John James Fraser

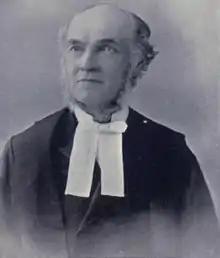
Justice John James Fraser

John James Fraser (August 1, 1829 – November 24, 1896) was a New Brunswick (Canada) lawyer, judge, and politician.